Swedish Armed Forces Headquarters

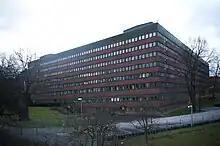
The Swedish Armed Forces Headquarters is located at Lidingövägen 24 in Stockholm.

On 1 July 1994 a major reorganization of the Swedish Armed Forces was carried out and of the then central staffs. From having consisted of more than a hundred different agencies, the Swedish Armed Forces was now organized into a single agency (Sweden's largest agency). The Defence Staff and the three military branch staffs, the Army Staff, Air Staff and the Naval Staff, were organized simultaneously into a joint headquarters. The then headquarters consisted of four commands; Joint Operations Command ("Operationsledningen", OpL), Army Command ("Arméledningen"), Naval Command ("Marinledningen") and Air Force Command ("Flygvapenledningen") and three staffs: Planning Staff ("Planeringsstaben"), the Intelligence and Security Staff ("Underrättelse- och säkerhetsstaben") and the Joint Staff ("Gemensamma staben"). The Joint Staff included a large number of more or less independent departments that was regarded as joint group support. That is, the headquarters has housed both staff parts and executive parts in so-called commands. The chiefs of the commands had also been known as Central Production Leaders ("Centrala Produktionsledare", CPL). The CPL's have had under the Supreme Commander the responsibility for the development, maintenance and decommissioning of war units within specifically designated so-called programs (eg program 2 army units or program 7 naval ship units, etc.).